Besain

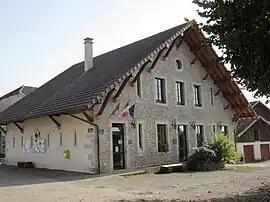
The town hall in Besain

Besain is a commune in the Jura department in the region of Bourgogne-Franche-Comté in eastern France.